Flat Bastion Road

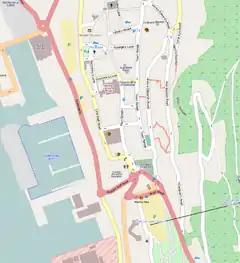
Roads of Gibraltar. Flat Bastion Road can be seen on the right. It becomes Gardiner's Road just south of the Flat Bastion, which is just east of Trafalgar Cemetery.

Conditions were unsanitary in the 19th century. The road is mentioned in 1828 when there was an outbreak of yellow fever in Gibraltar.